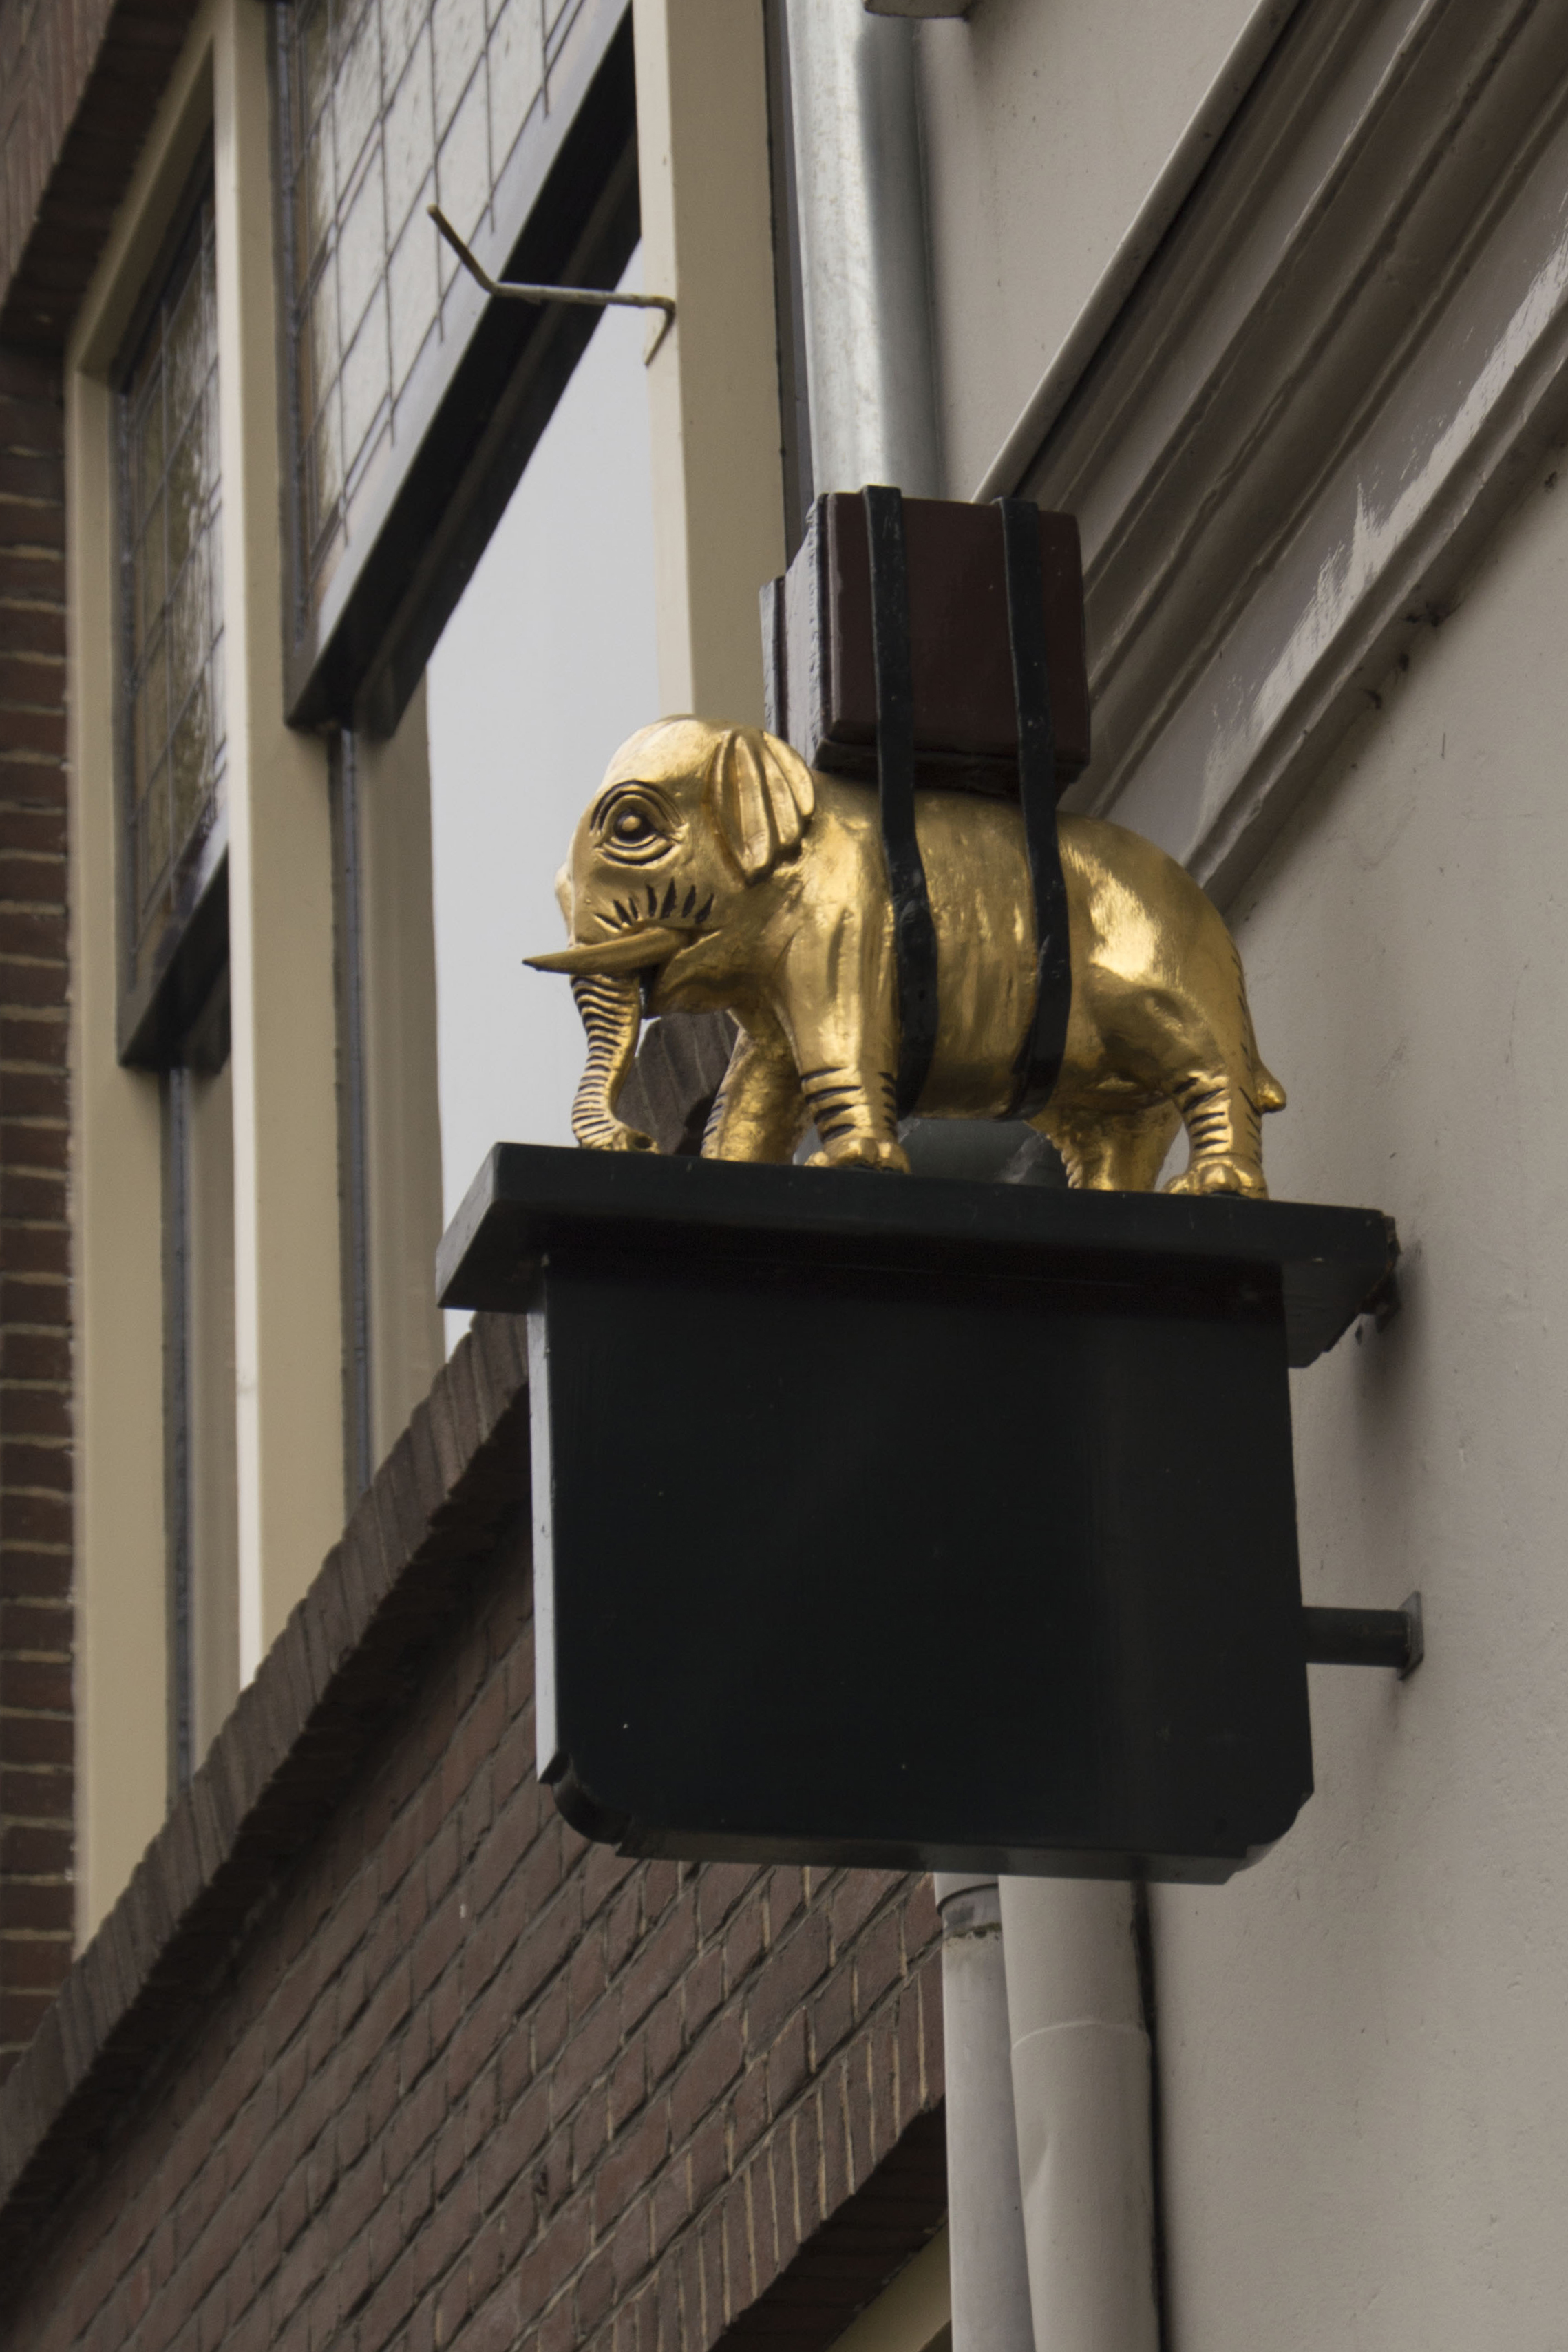
outdoor, architecture, wood, photography, window, van, building, urban, photo, column, nikon, historic, lighting, interior design, sculpture, holland, nederland, netherlands, dutch, outdoorphotography, picture, photograph, light fixture, fotos, foto, fotografie, tourist attraction, urbanphotography, geheugen, paulvandevelde, pdvandevelde, padagudaloma, landschapsfotografie, dordrecht, stadsfotografie, nederlandinfotos, historisch, stadswandeling, architectuur, pvdvfotografie, pdvandeveldedordrecht, diep, rondjedordt, dedordtevaer, dutchphotography, nederlandsefotografie, dutchphotogaraphy, totallydutch, fotografienederland, hollandsefotografie, fotografieholland, grotekerksbuurt, dordtmonumenteel, fotosdordrecht, fotosvandordrecht, erfgoedcentrumdiep, openmonumentendag, fotovandeweek, dordrechtmonumenteel, uithangbord, window covering, paulvandeveldedordrecht, regionaalarchiefbeeldbank, regionaalarchiefbeeldbankdiephet, oliphant, olifant, goud